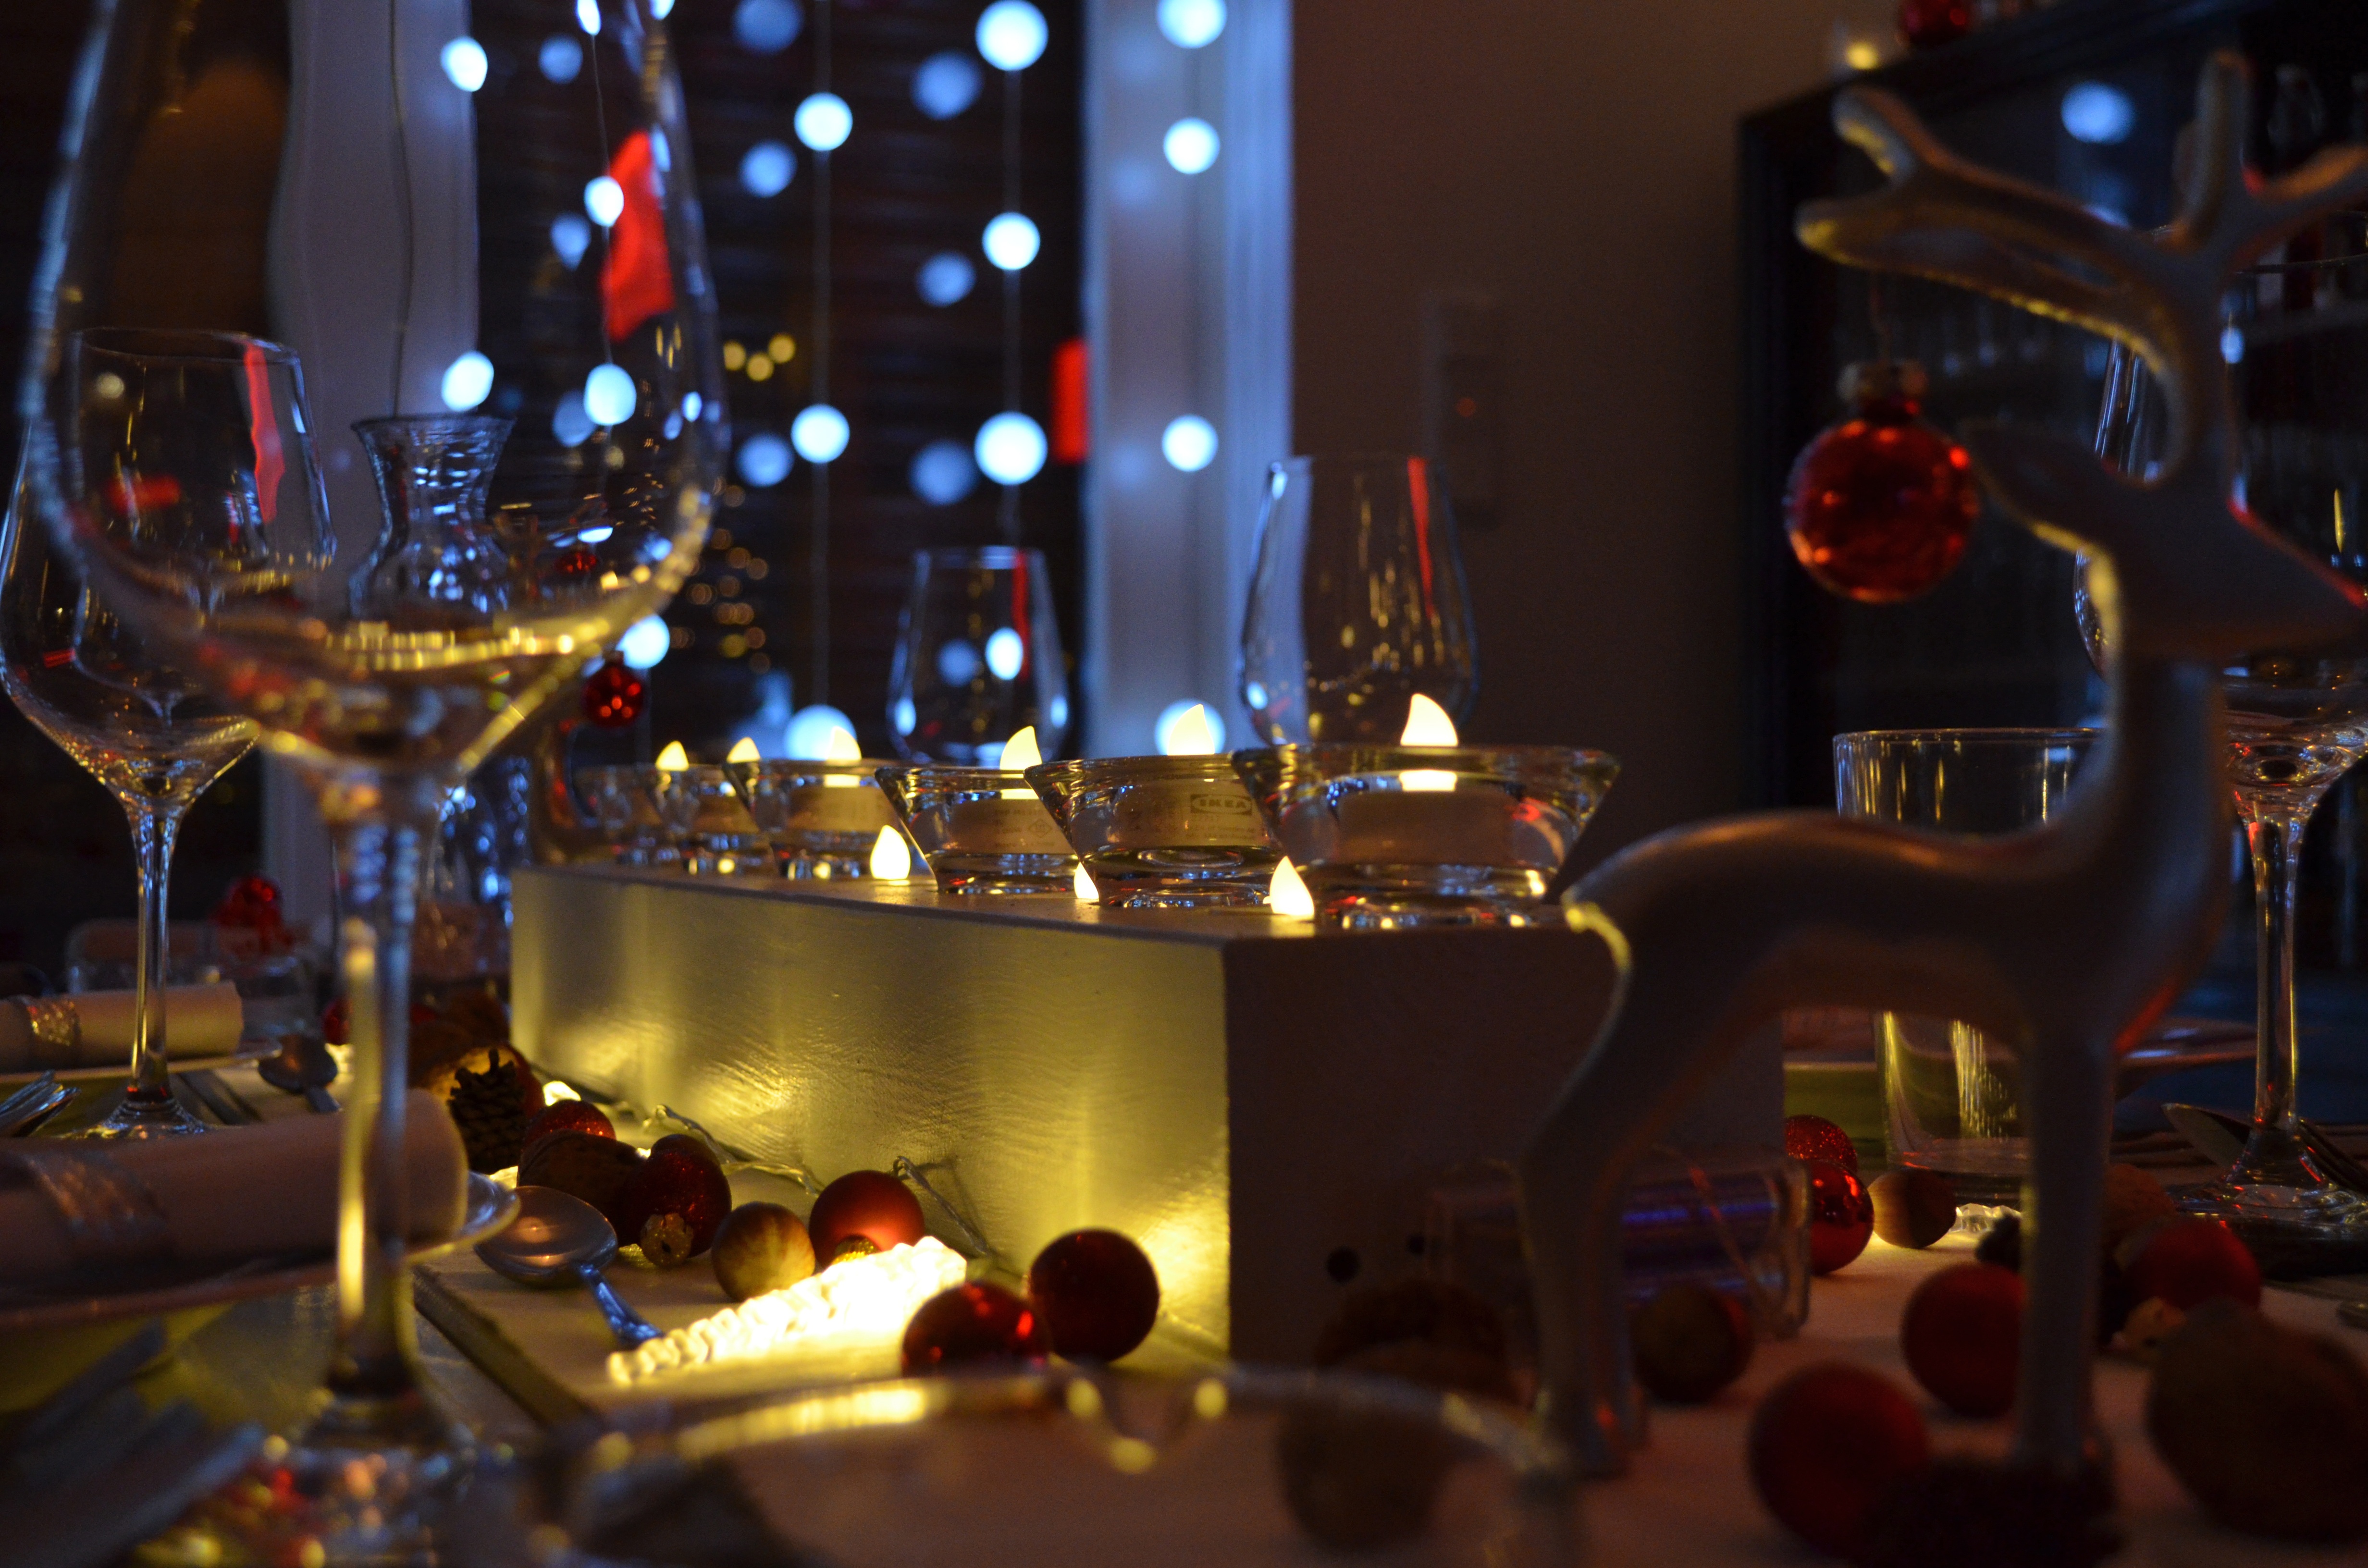
table, night, restaurant, bar, meal, drink, christmas, deco, advent, lights, december, xmas, mood, table decorations, table decoration, gedeckter table, solemnly, winter time, christmas table, christmas dinner, christmas celebration, christmas buffet, christmas holiday